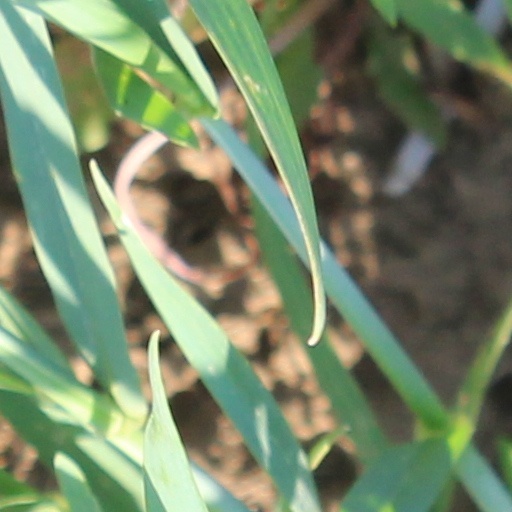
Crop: wheat